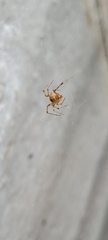
Species: Parasteatoda_tepidariorum